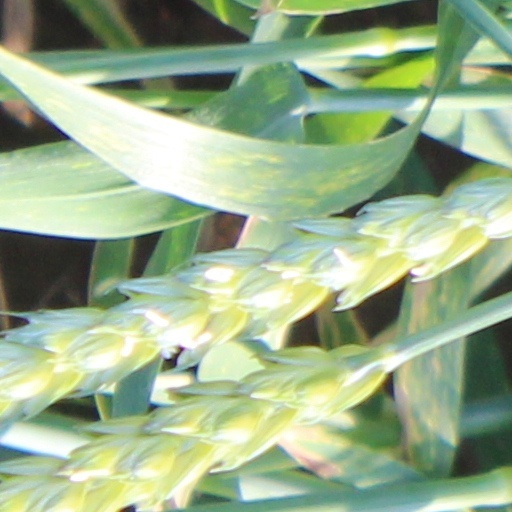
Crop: wheat